Bob Basset

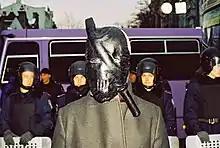
Bob Basset Mask of Maidan created during the Ukrainian revolution of 2013–2014

In 2016, "Vogue International" listed Bob Basset as one of nine revolutionary Ukrainian designers. The studio's art was published in the magazines "Vogue International", "The New York Times Fashion Magazine", "WAD", "Vice U.K.", "Bizarre", "METCHA", "L'Uomo Vogue", "INSIDE Artzine", "Trendson", and others.